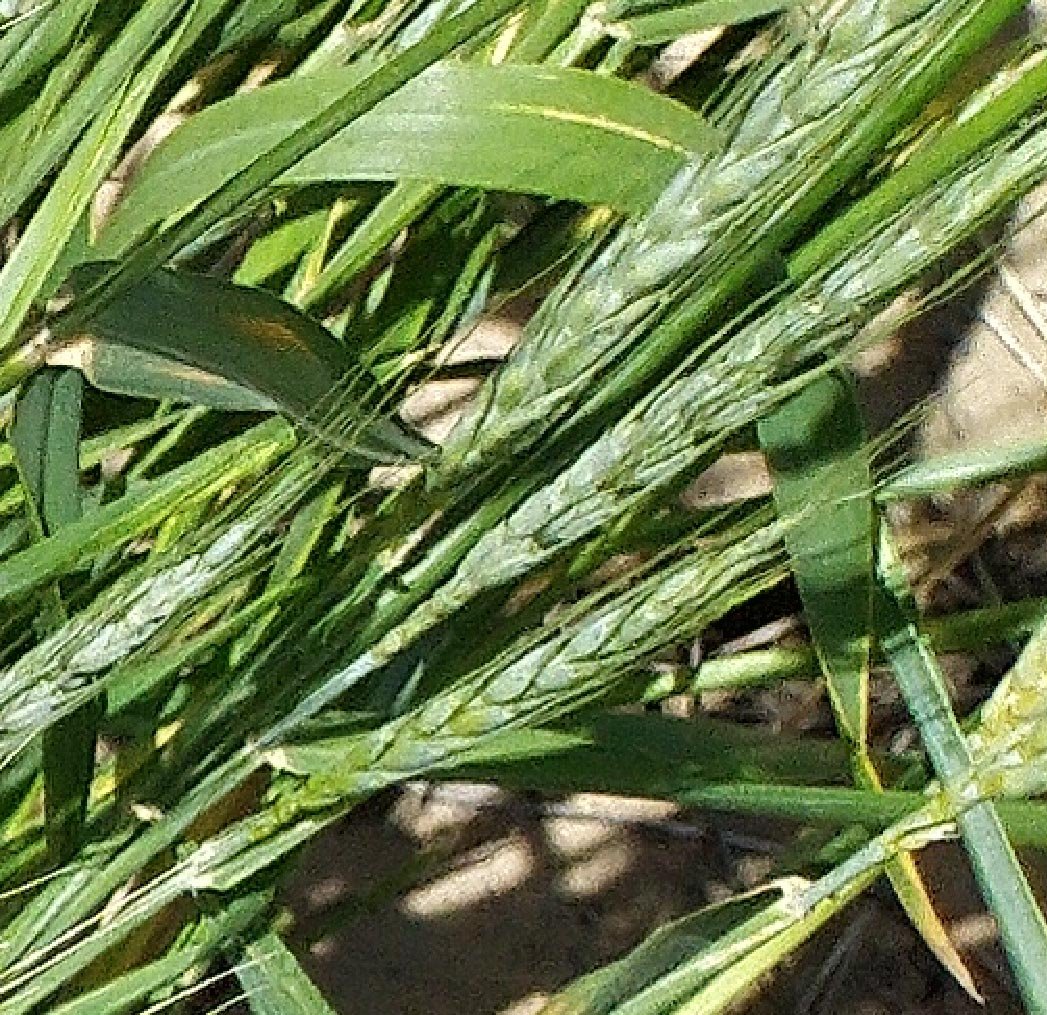
Label: Wheat___Healthy